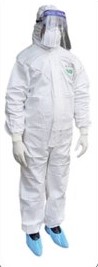
Objects detected:
Face_Shield
Mask
Gloves
Gloves
Coverall